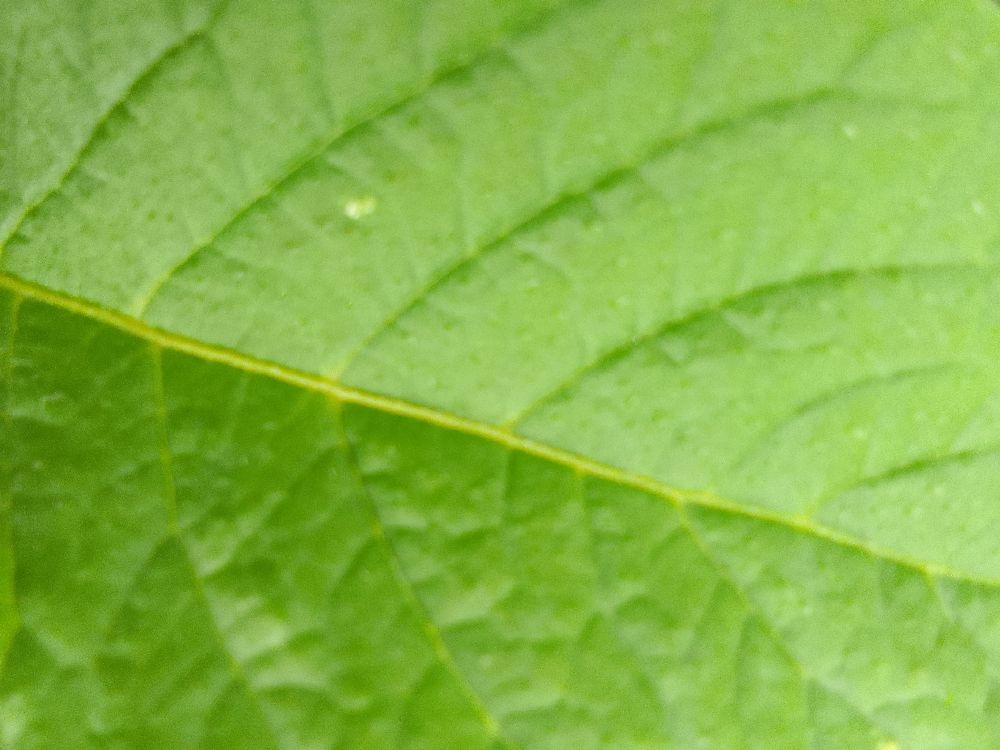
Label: Healthy